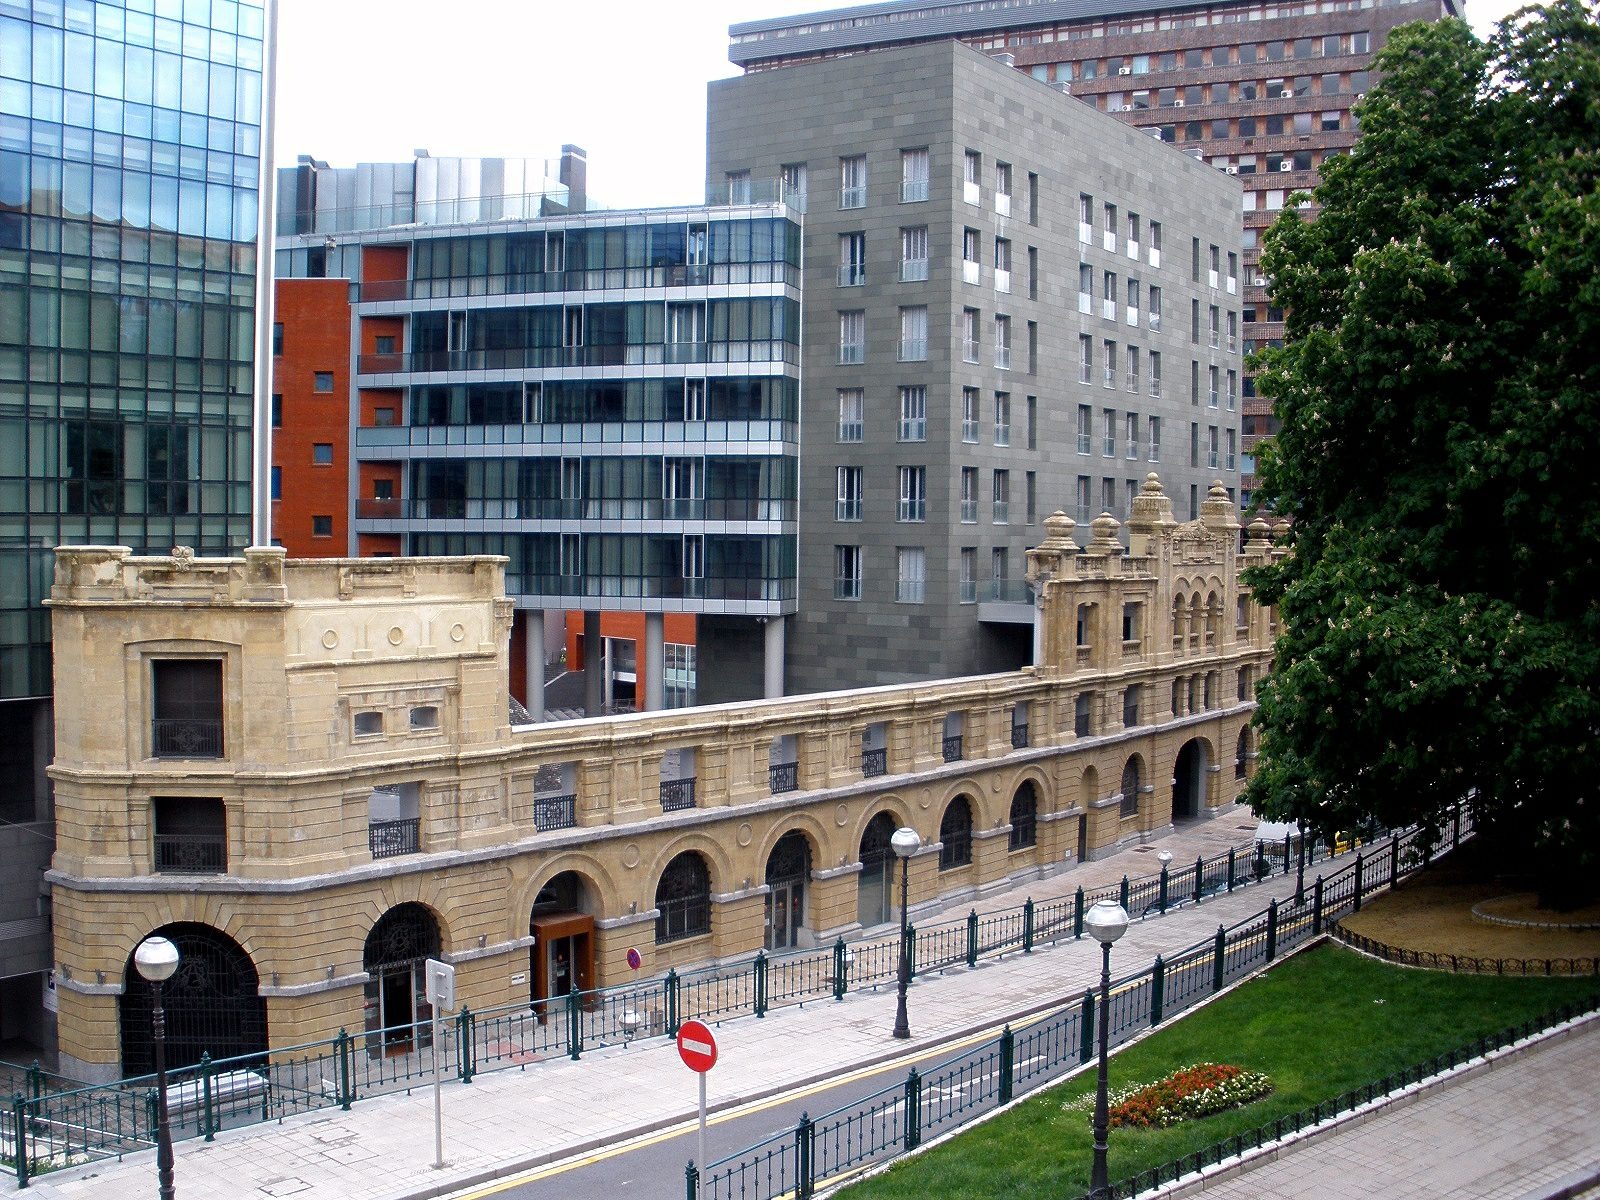
tree, grass, architecture, sky, street, building, city, urban, downtown, plaza, park, landmark, facade, tower block, flowers, outside, clouds, spain, buildings, town square, bilbao, cities, condominium, neighbourhood, urban area